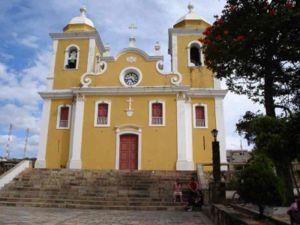
São Tomé das Letras est une municipalité de l'État du Minas Gerais au Brésil. Sa population était estimée à 6 943 habitants en 2009. Elle s'étend sur 369,52 km².